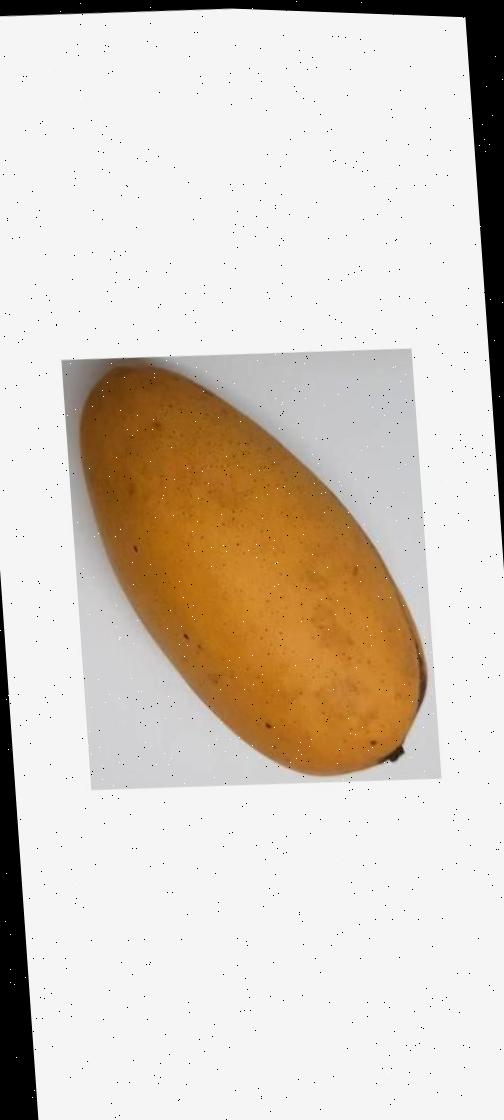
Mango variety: Katimon